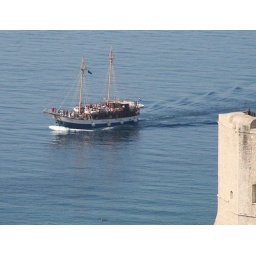
Astral, traditional wooden trabakula cruise boat near fort Sv.Ivan, Dubrovnik, August 2009